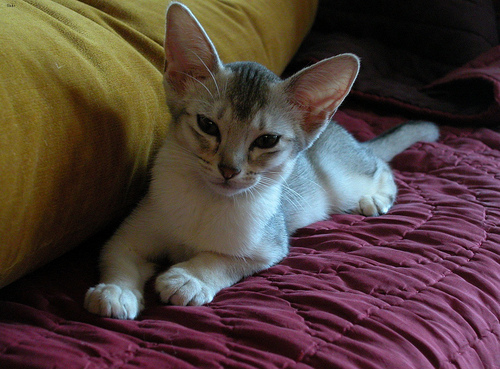
Breed: abyssinian